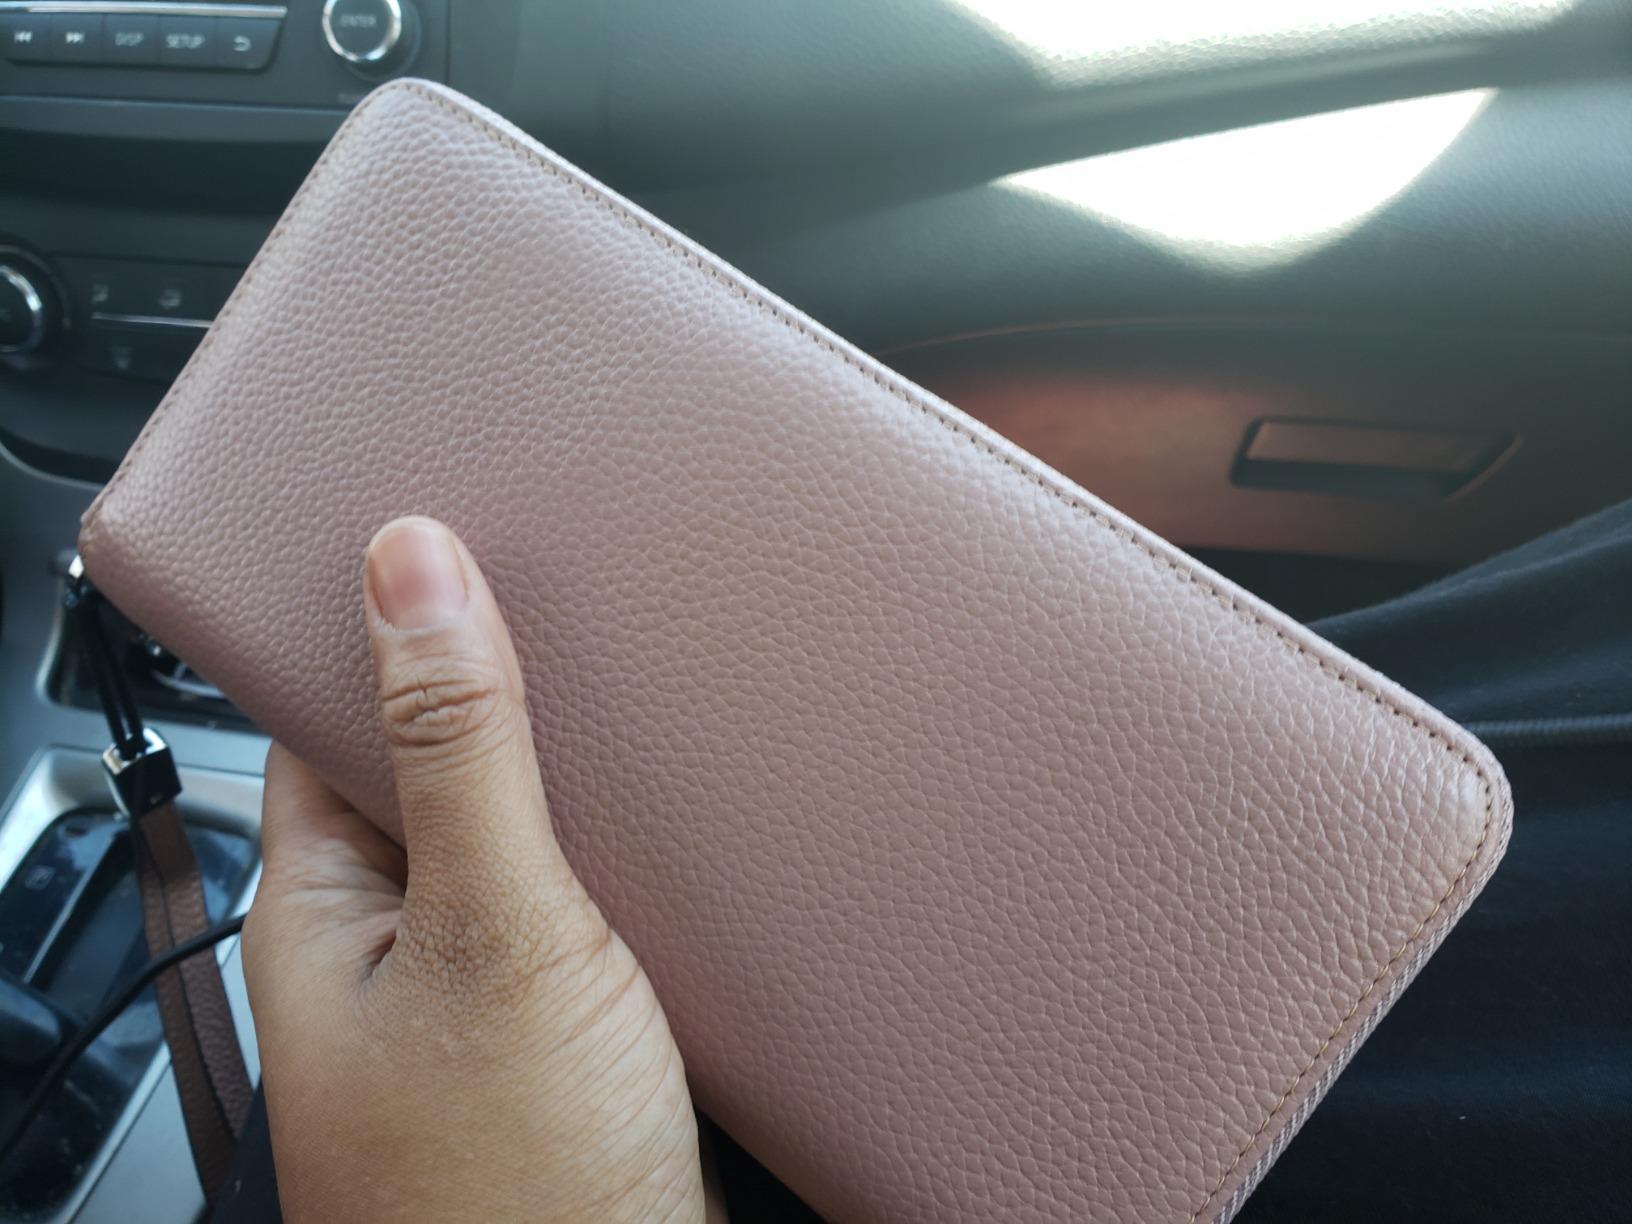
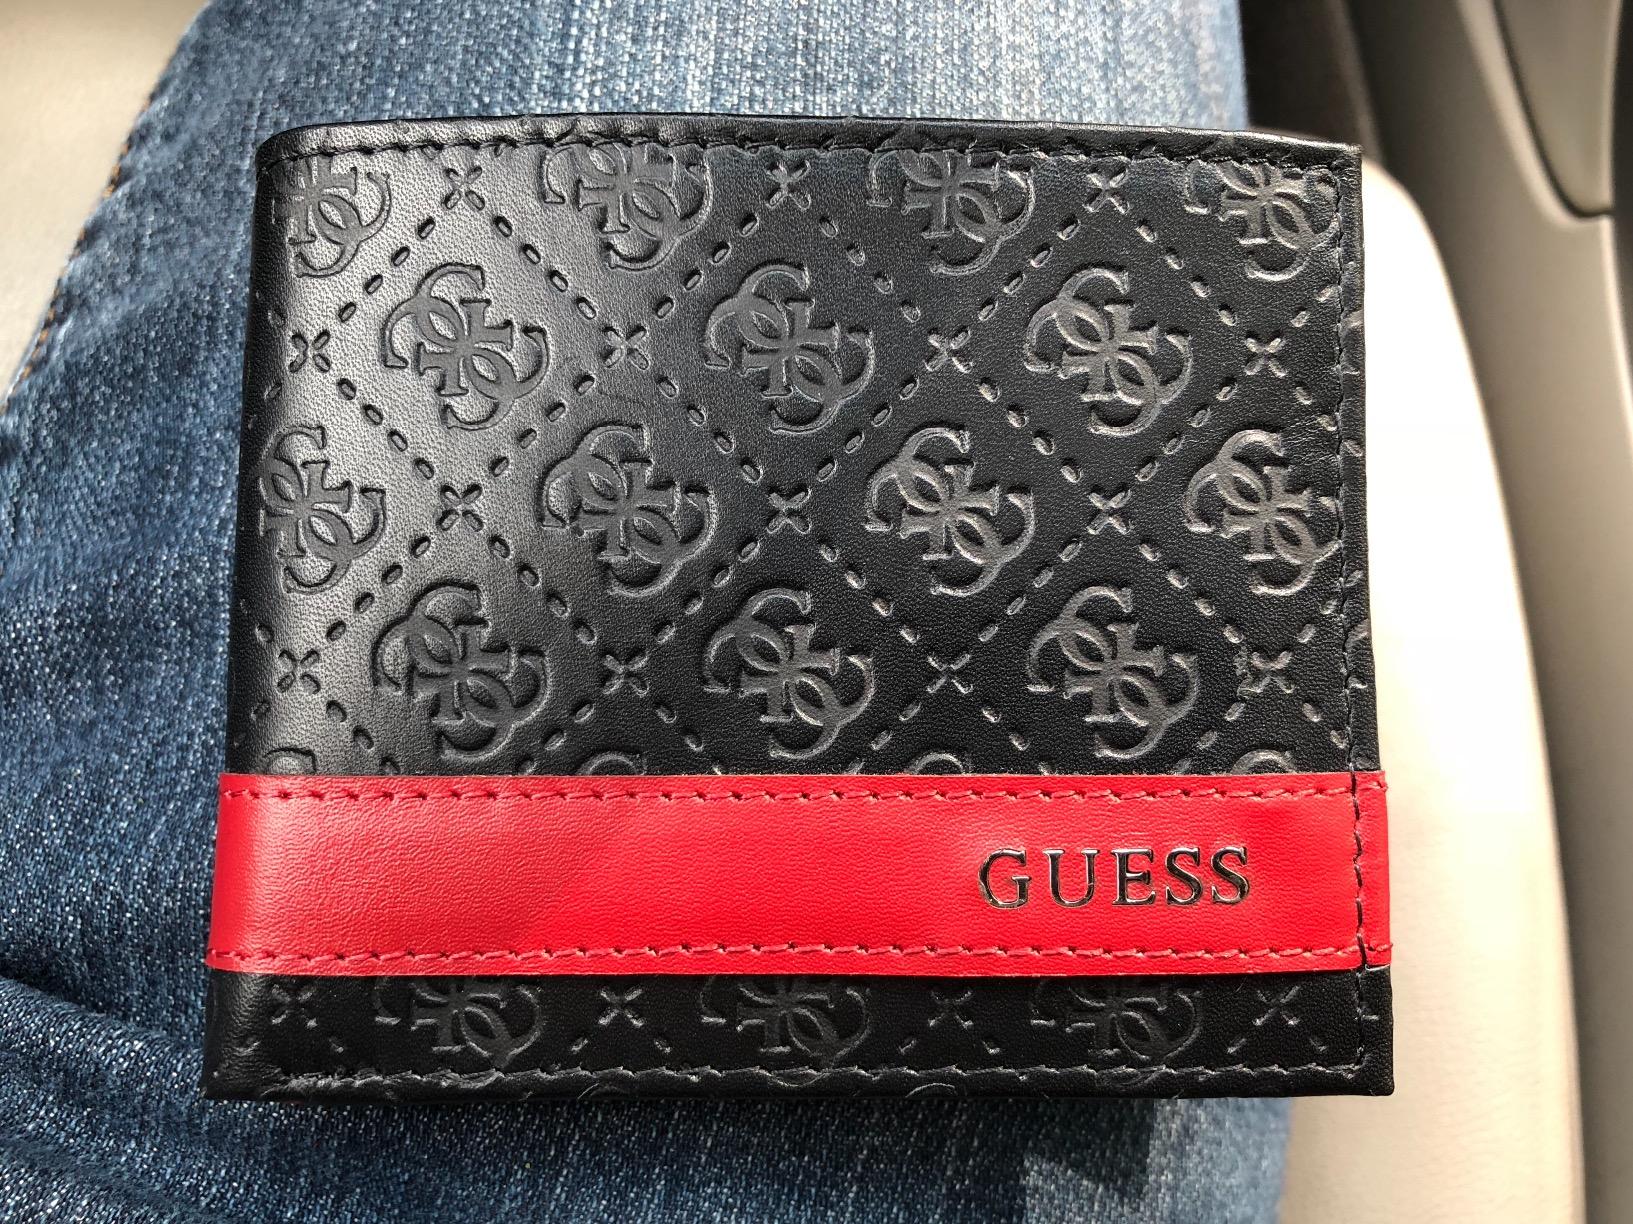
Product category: accessories_wallet
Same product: no